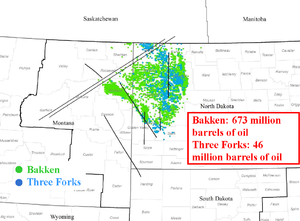
Le secteur de l'énergie aux États-Unis est marqué par la prépondérance des combustibles fossiles : pétrole, charbon et gaz naturel. Le nucléaire assure 8,8 % de la production, couvrant 8,3 % de la consommation ; les énergies renouvelables fournissent 12,2 % de la production, couvrant 11,4 % de la consommation.